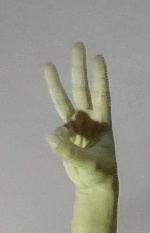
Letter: thaa